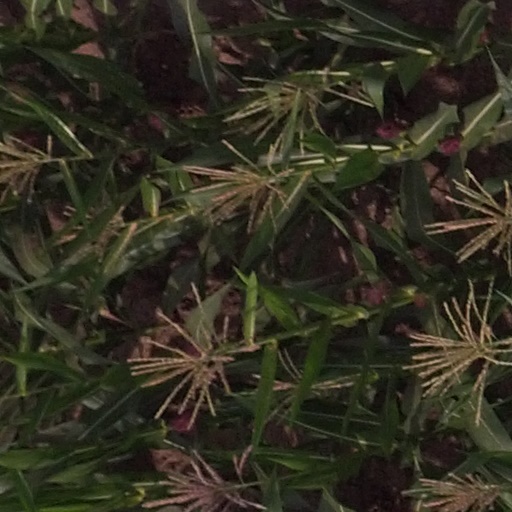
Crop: maize; corn